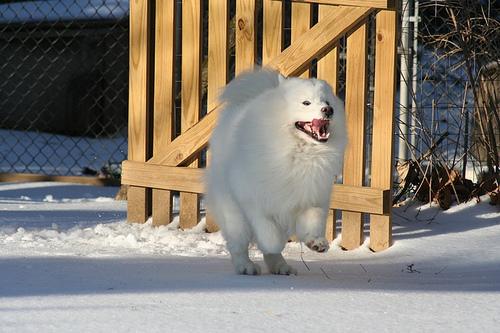
Breed: samoyed